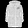
Label: Coat